Boötes

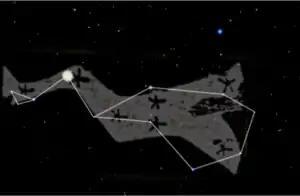
The constellation of Boötes overlaid on the ancient Egyptian foreleg constellation

Homer mentions Boötes in the "Odyssey" as a celestial reference for navigation, describing it as "late-setting" or "slow to set". Exactly whom Boötes is supposed to represent in Greek mythology is not clear. According to one version, he was a son of Demeter, Philomenus, twin brother of Plutus, a plowman who drove the oxen in the constellation Ursa Major. This agrees with the constellation's name. The ancient Greeks saw the asterism now called the "Big Dipper" or "Plough" as a cart with oxen. Some myths say that Boötes invented the plow and was memorialized for his ingenuity as a constellation.